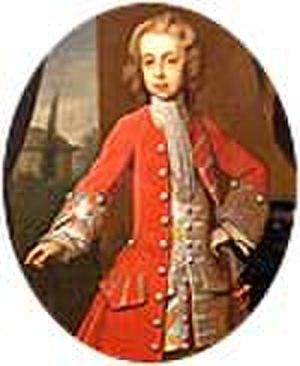
Henry Vane, 2ᵉ comte de Darlington était un pair britannique.